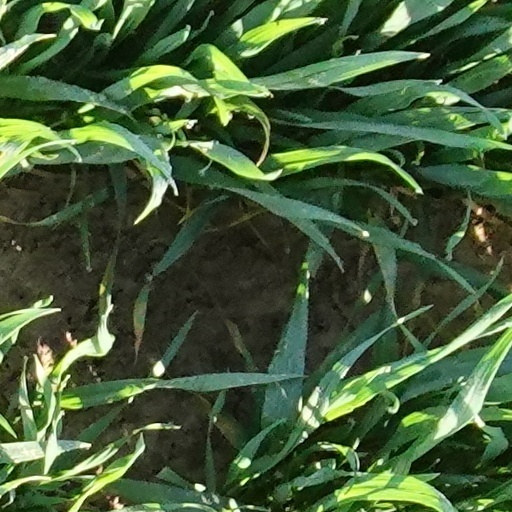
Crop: wheat